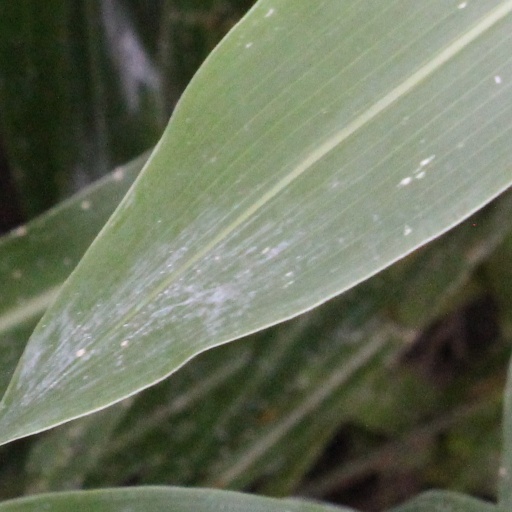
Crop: sorghum